Thorndon railway station

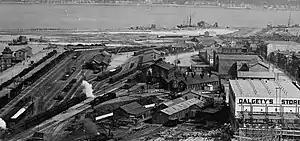
Thorndon station about 1905 looking south

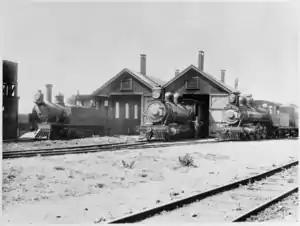
Locomotives and engine sheds

Thorndon railway station in Wellington, New Zealand, was opened in 1885 as the southern terminus of the Wellington and Manawatu Railway Company’s Wellington-Manawatu Line and then known as Wellington and Manawatu railway station. This line is now part of the Kapiti section of the North Island Main Trunk.